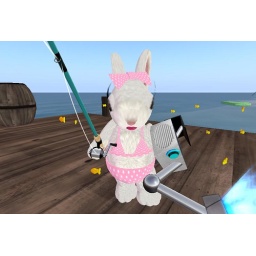
Got my data base in hand and my floating fish snacks. * nahm, nahm, nahm*